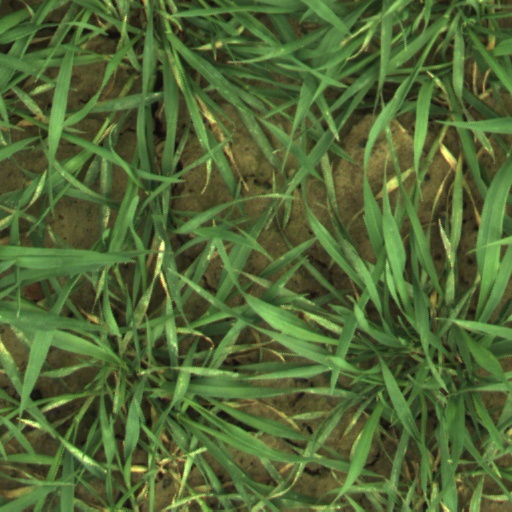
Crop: wheat